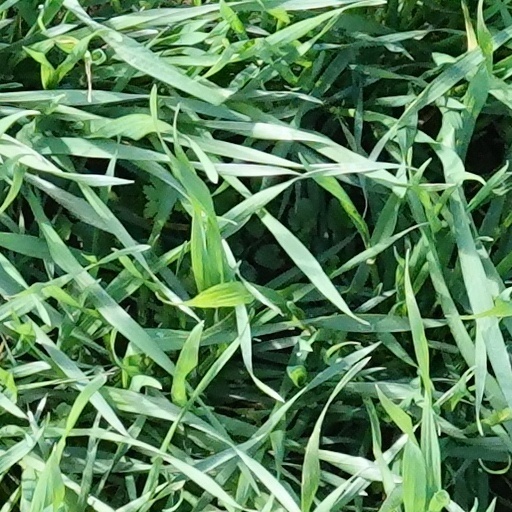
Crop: wheat